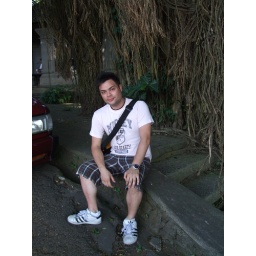
Sitting near the monkey forest